Millfield House

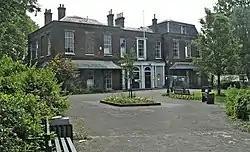
Millfield House

Millfield House is a Grade II* listed building located in Silver Street, Edmonton, London. Previously a private house, it has been used as an arts centre since 1979.